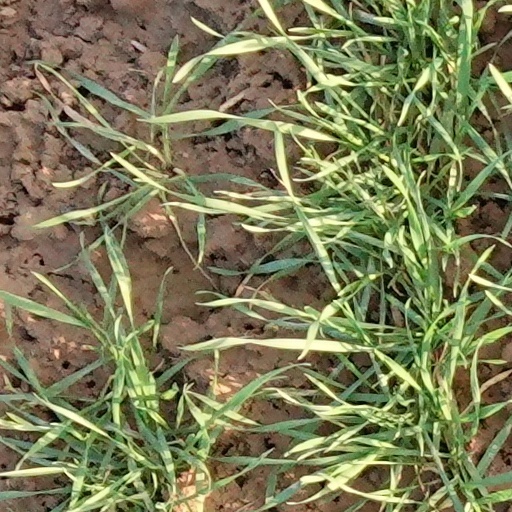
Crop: wheat